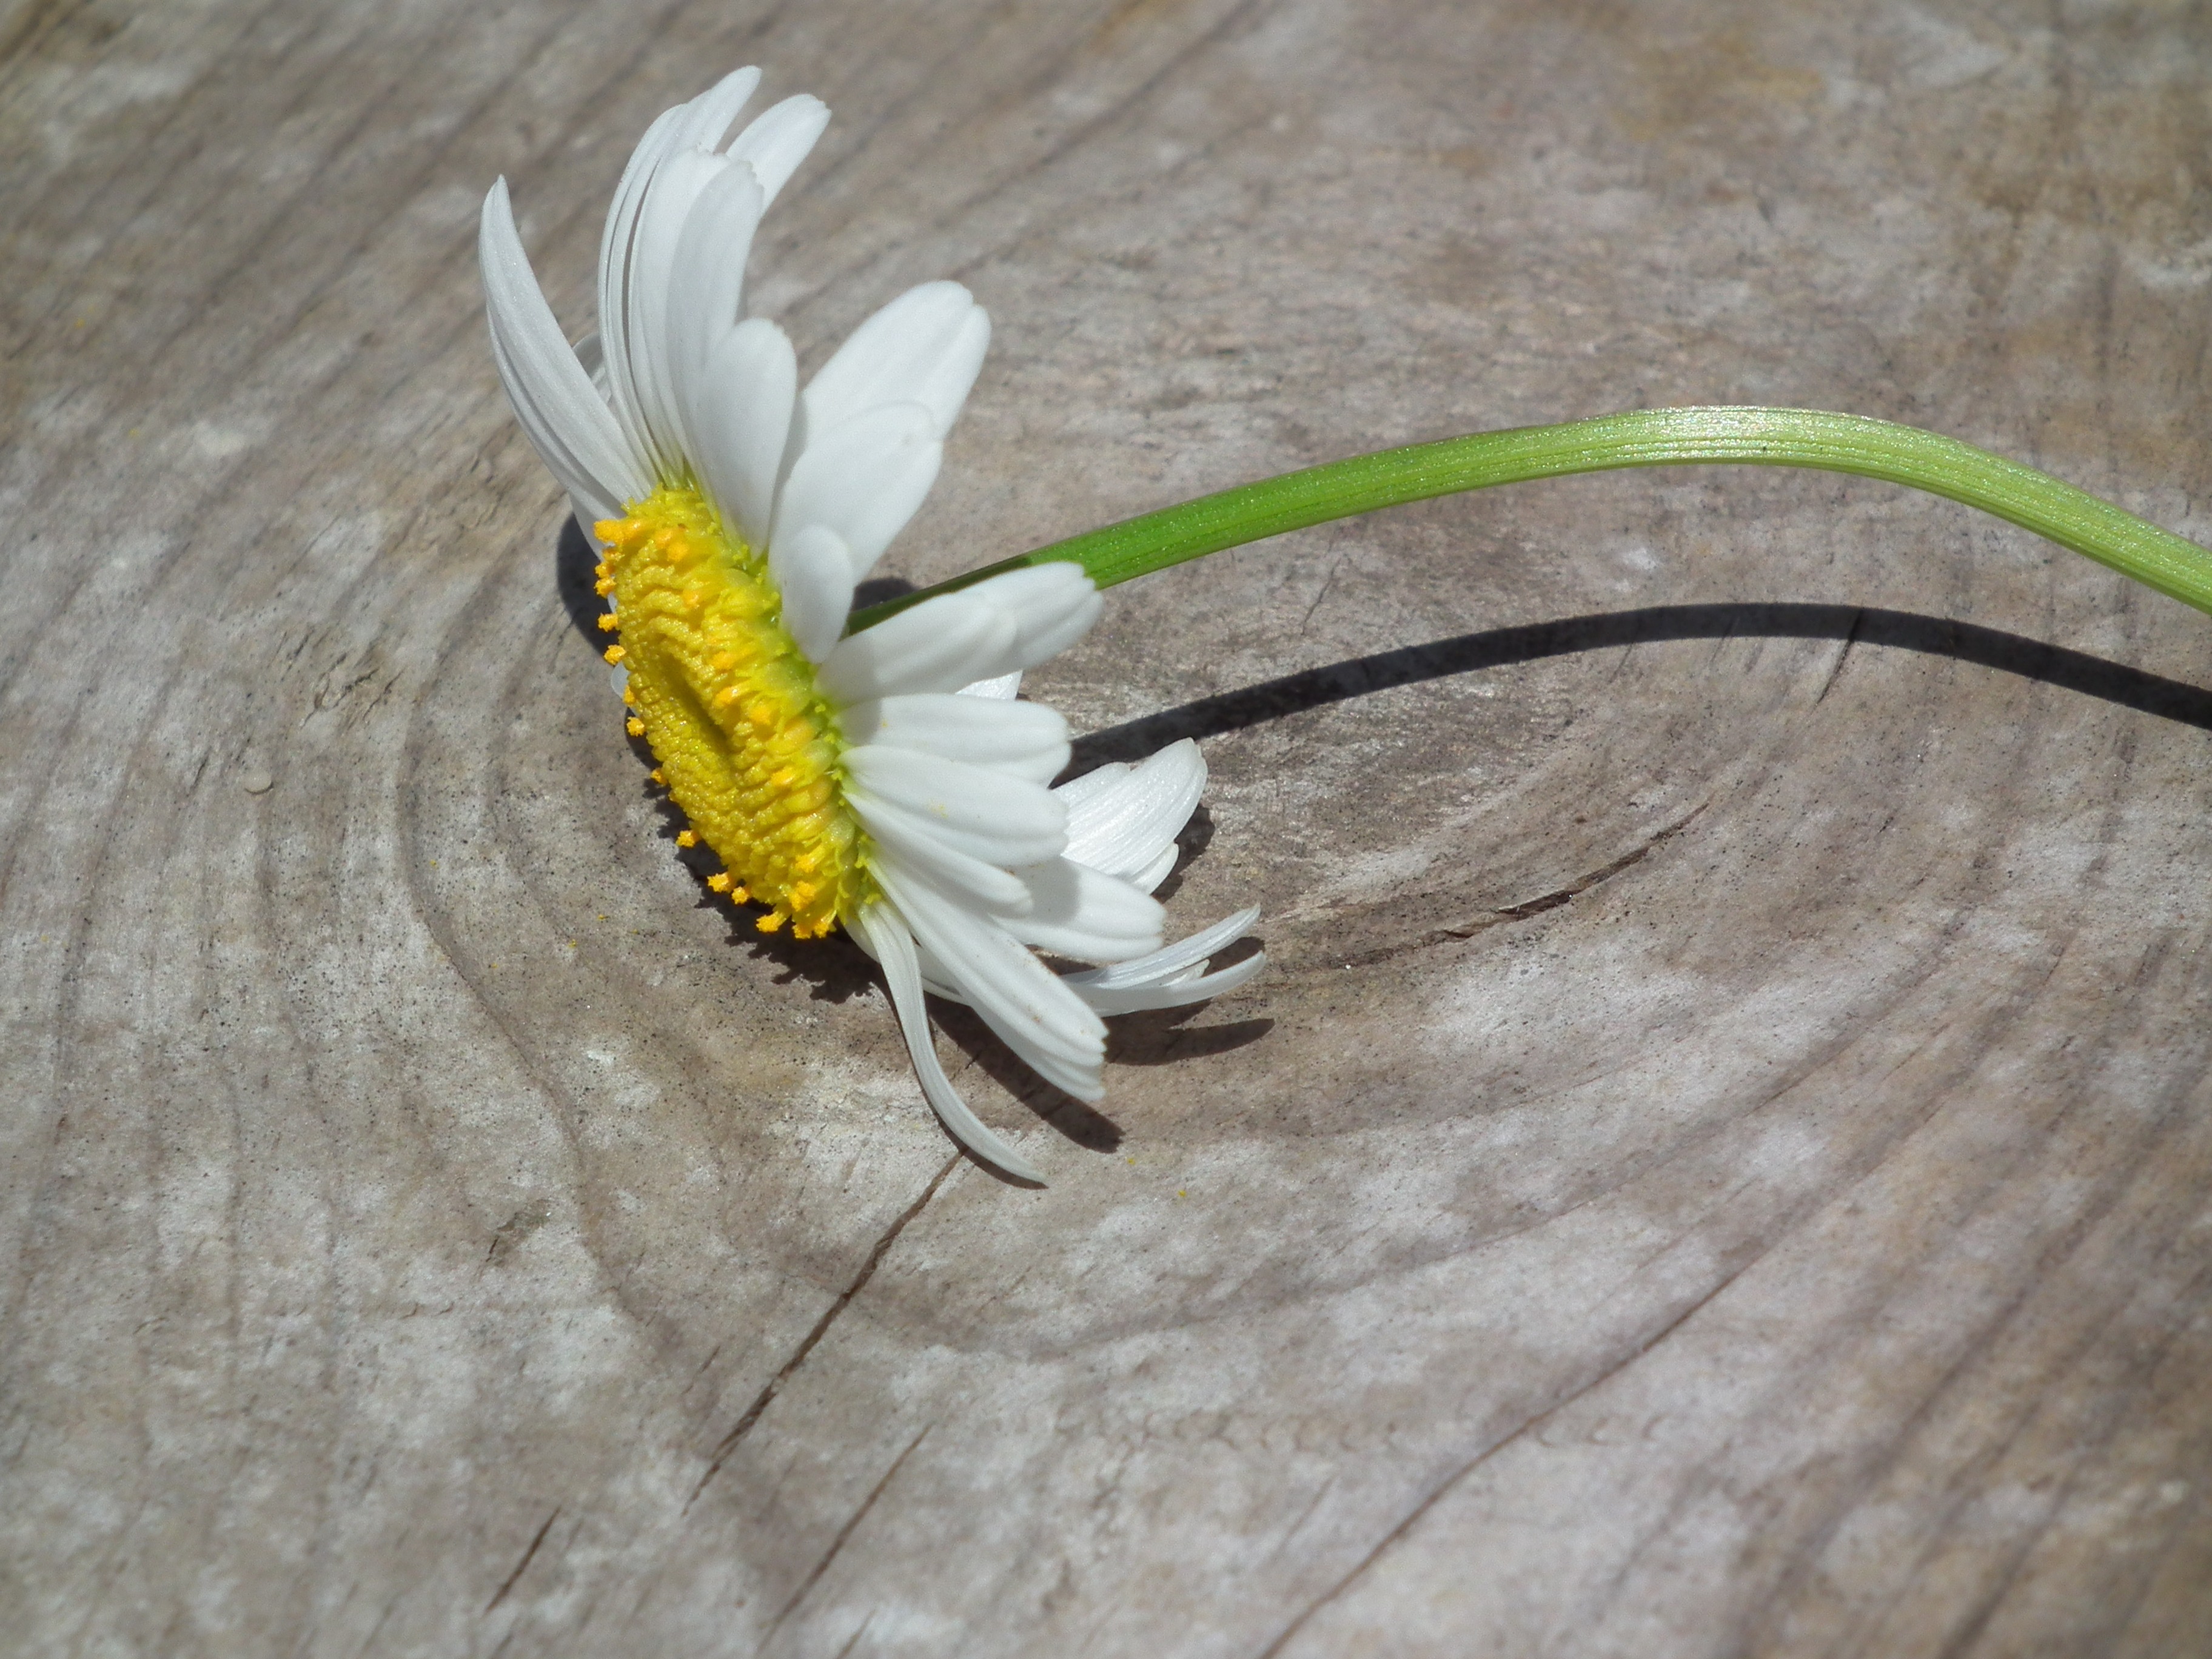
wing, board, wood, white, flower, petal, bloom, summer, daisy, insect, brown, moth, butterfly, yellow, closeup, fauna, invertebrate, flowers, sheet, day, chamomile, macro photography, white flowers, moths and butterflies